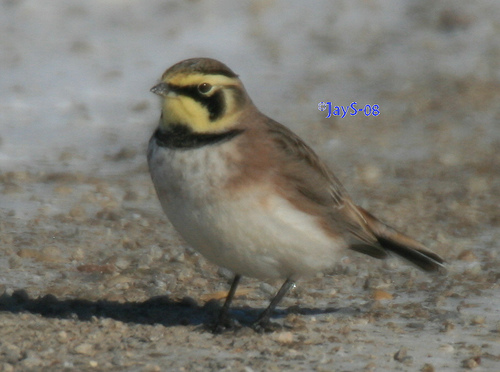
this small bird has a black and yellow head, and a very, tiny beak.
a brown bird with a tan belly, yellow malar stripe and eyebrow, and a black stripe across the eye.
this bird has a grey belly, brown back and a yellow head.
this small bird has yellow and black around it's eyeing. white breast and belly with brown feathers.
this is a small, brown bird with a white breast and yellow and black throat.
a small bird with tan and brown wings and an off-white belly, yellow and black throat, superciliary and cheekpatch.
this particular bird has a belly that is white and tan sides
this bird has an extremely short stubby beak, a yellow face, and a black cheek patch and malar stripe.
a small white breasted, brown winged bird with a thin, pointy, yellow beak.
a small bird with a white breast and belly, it has a yellow and black throat, a black cheek and yellow eyebrow, it has a very small bill.
Species: Horned Lark